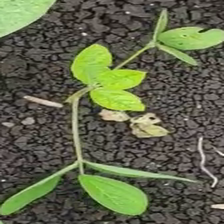
Weed species: Asian_Pigeonwings_(Clitoria Ternatea)